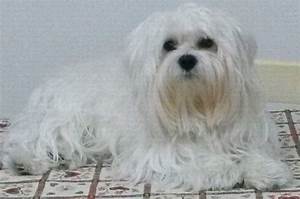
Label: cane